Reconquista

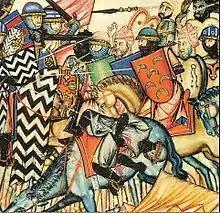
Detail of the Cantiga #63 (13th century), which deals with a late 10th-century battle in San Esteban de Gormaz involving the troops of Count García and Almanzor.

The Reconquista (Spanish and Portuguese for ) or the fall of al-Andalus was a series of military and cultural campaigns that European Christian kingdoms waged against Muslim-ruled al-Andalus, culminating in the reign of the Catholic Monarchs of Spain.